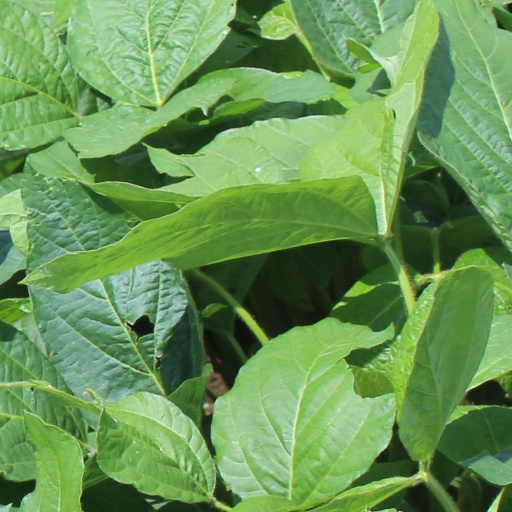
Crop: soybean